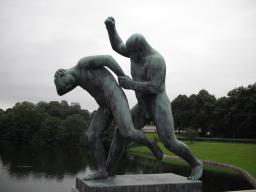
Label: Background_without_leaves